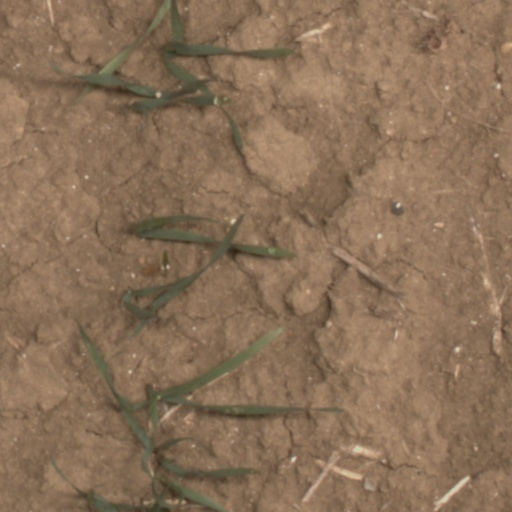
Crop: wheat